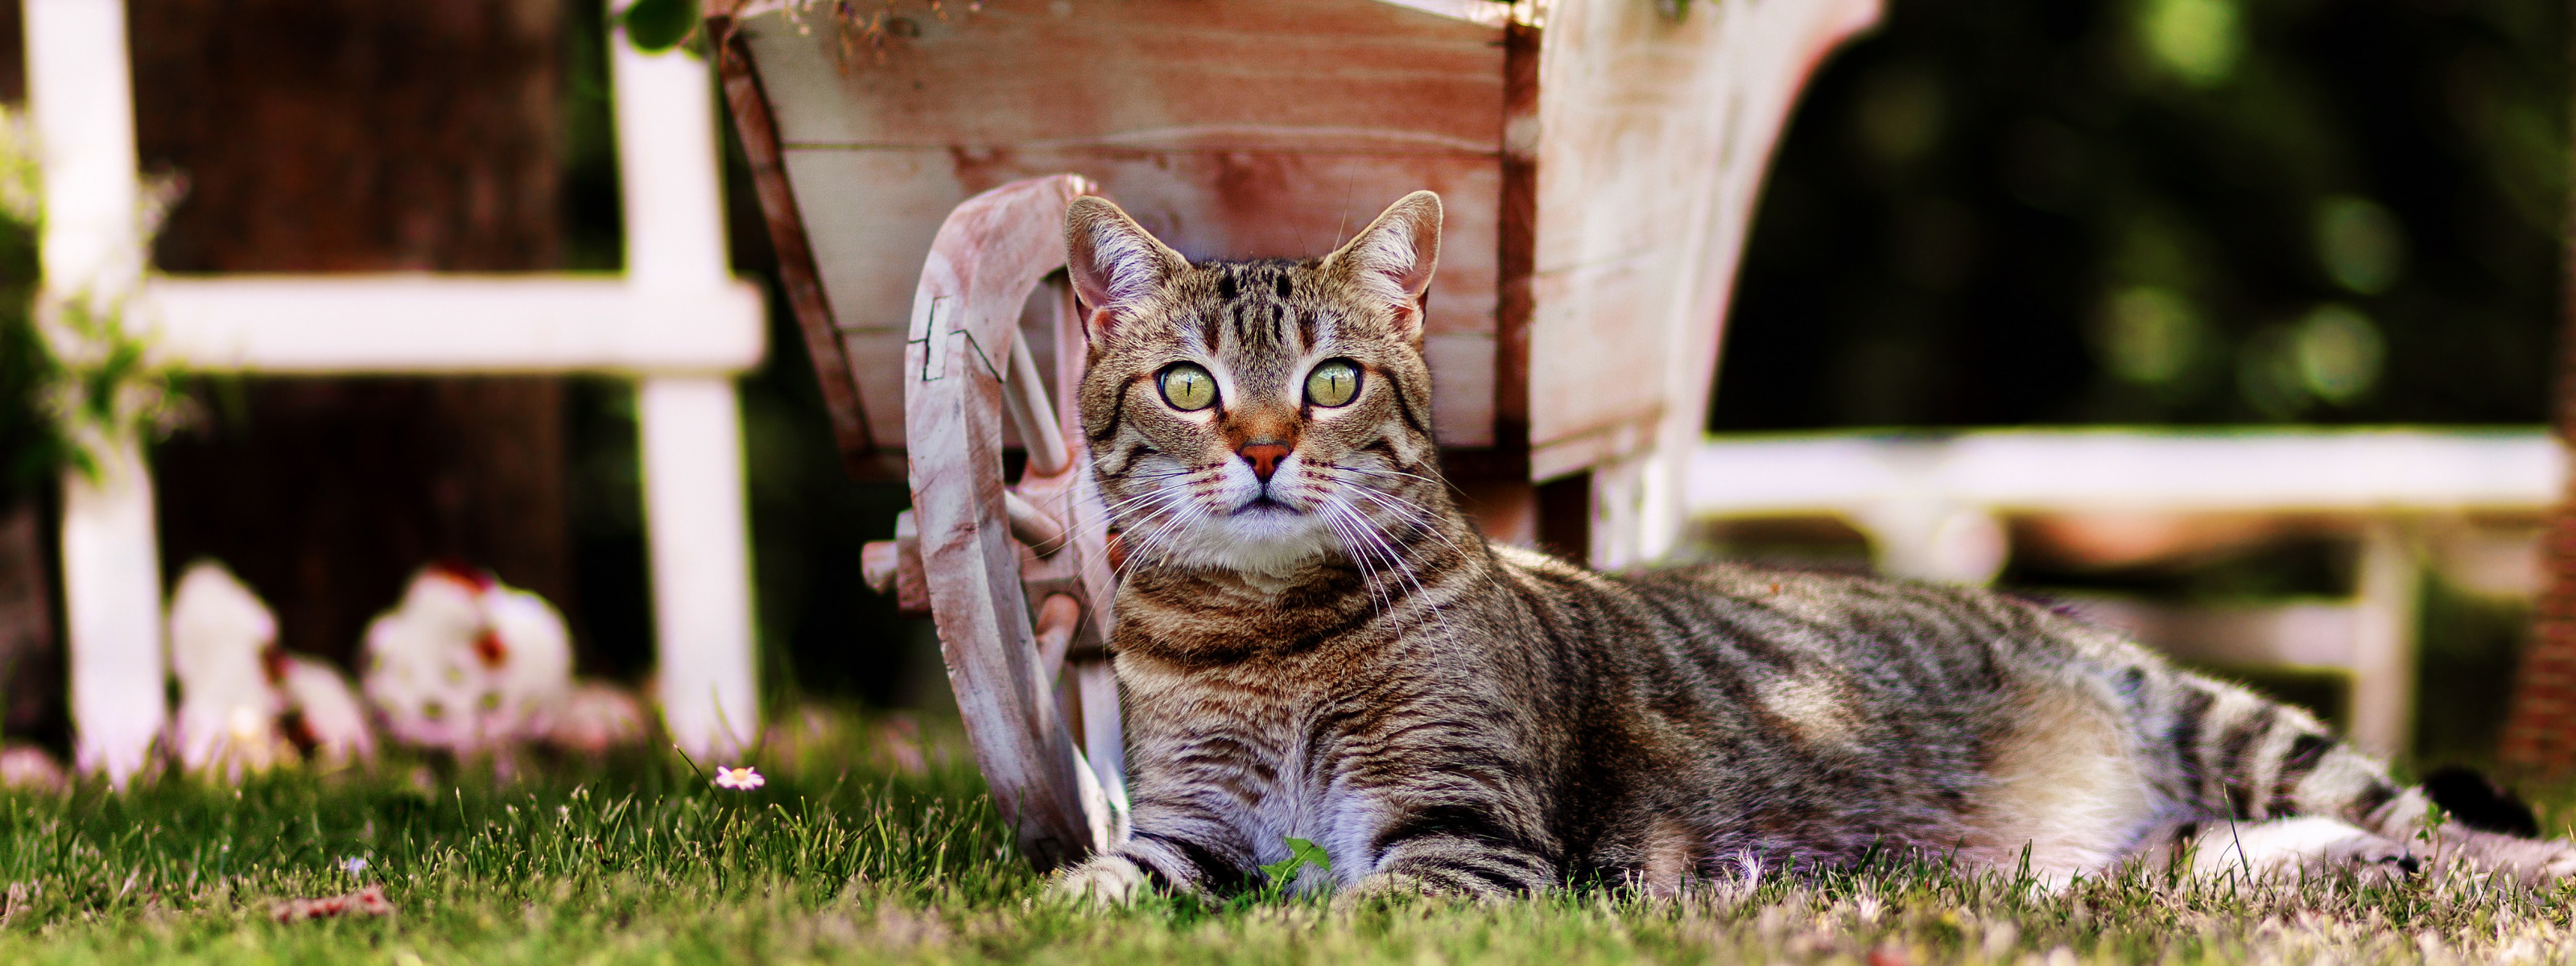
cat, mammal, vertebrate, small to medium sized cats, whiskers, felidae, tabby cat, european shorthair, domestic short haired cat, carnivore, grass, dragon li, aegean cat, bengal, asian, sokoke, snout, ocicat, toyger, american wirehair, american shorthair, wild cat, pixie bob, plant, wildlife, kitten